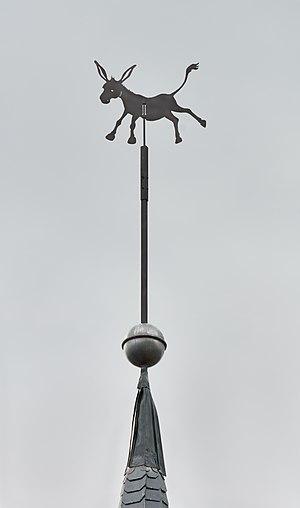
Luxembourg, Diekirch: flèche de la vieille église Saint-Laurent exhibant un âne depuis mai 2013 (au lieu du coq habituel). L'âne est l'animal emblématique de la ville de Diekirch. Lëtzebuergesch: Al Kierch zu Dikrech: de Kierchtuerm mat dem Iesel, deen am Mee 2013 den Hinnchen ersat huet. Den Iesel ass d'Symbol vun der Stad Dikrech,